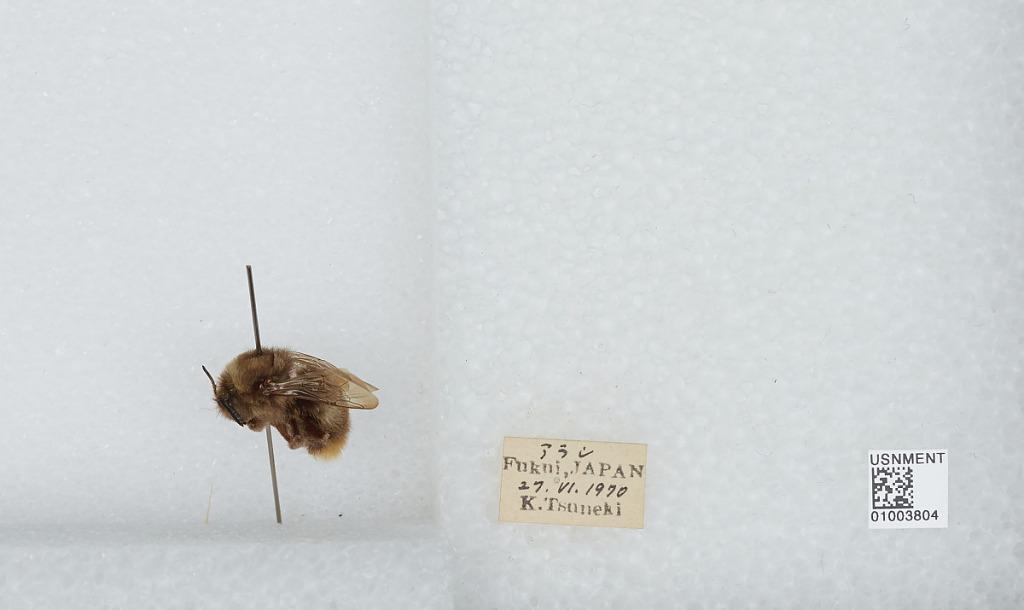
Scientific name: Bombus (Bombus) ignitus Smith
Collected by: K. Tsuneki
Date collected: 1970-6-27
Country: Japan
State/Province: Fukui